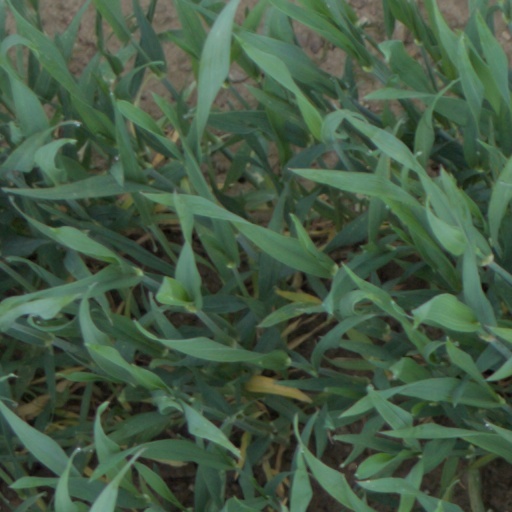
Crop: wheat